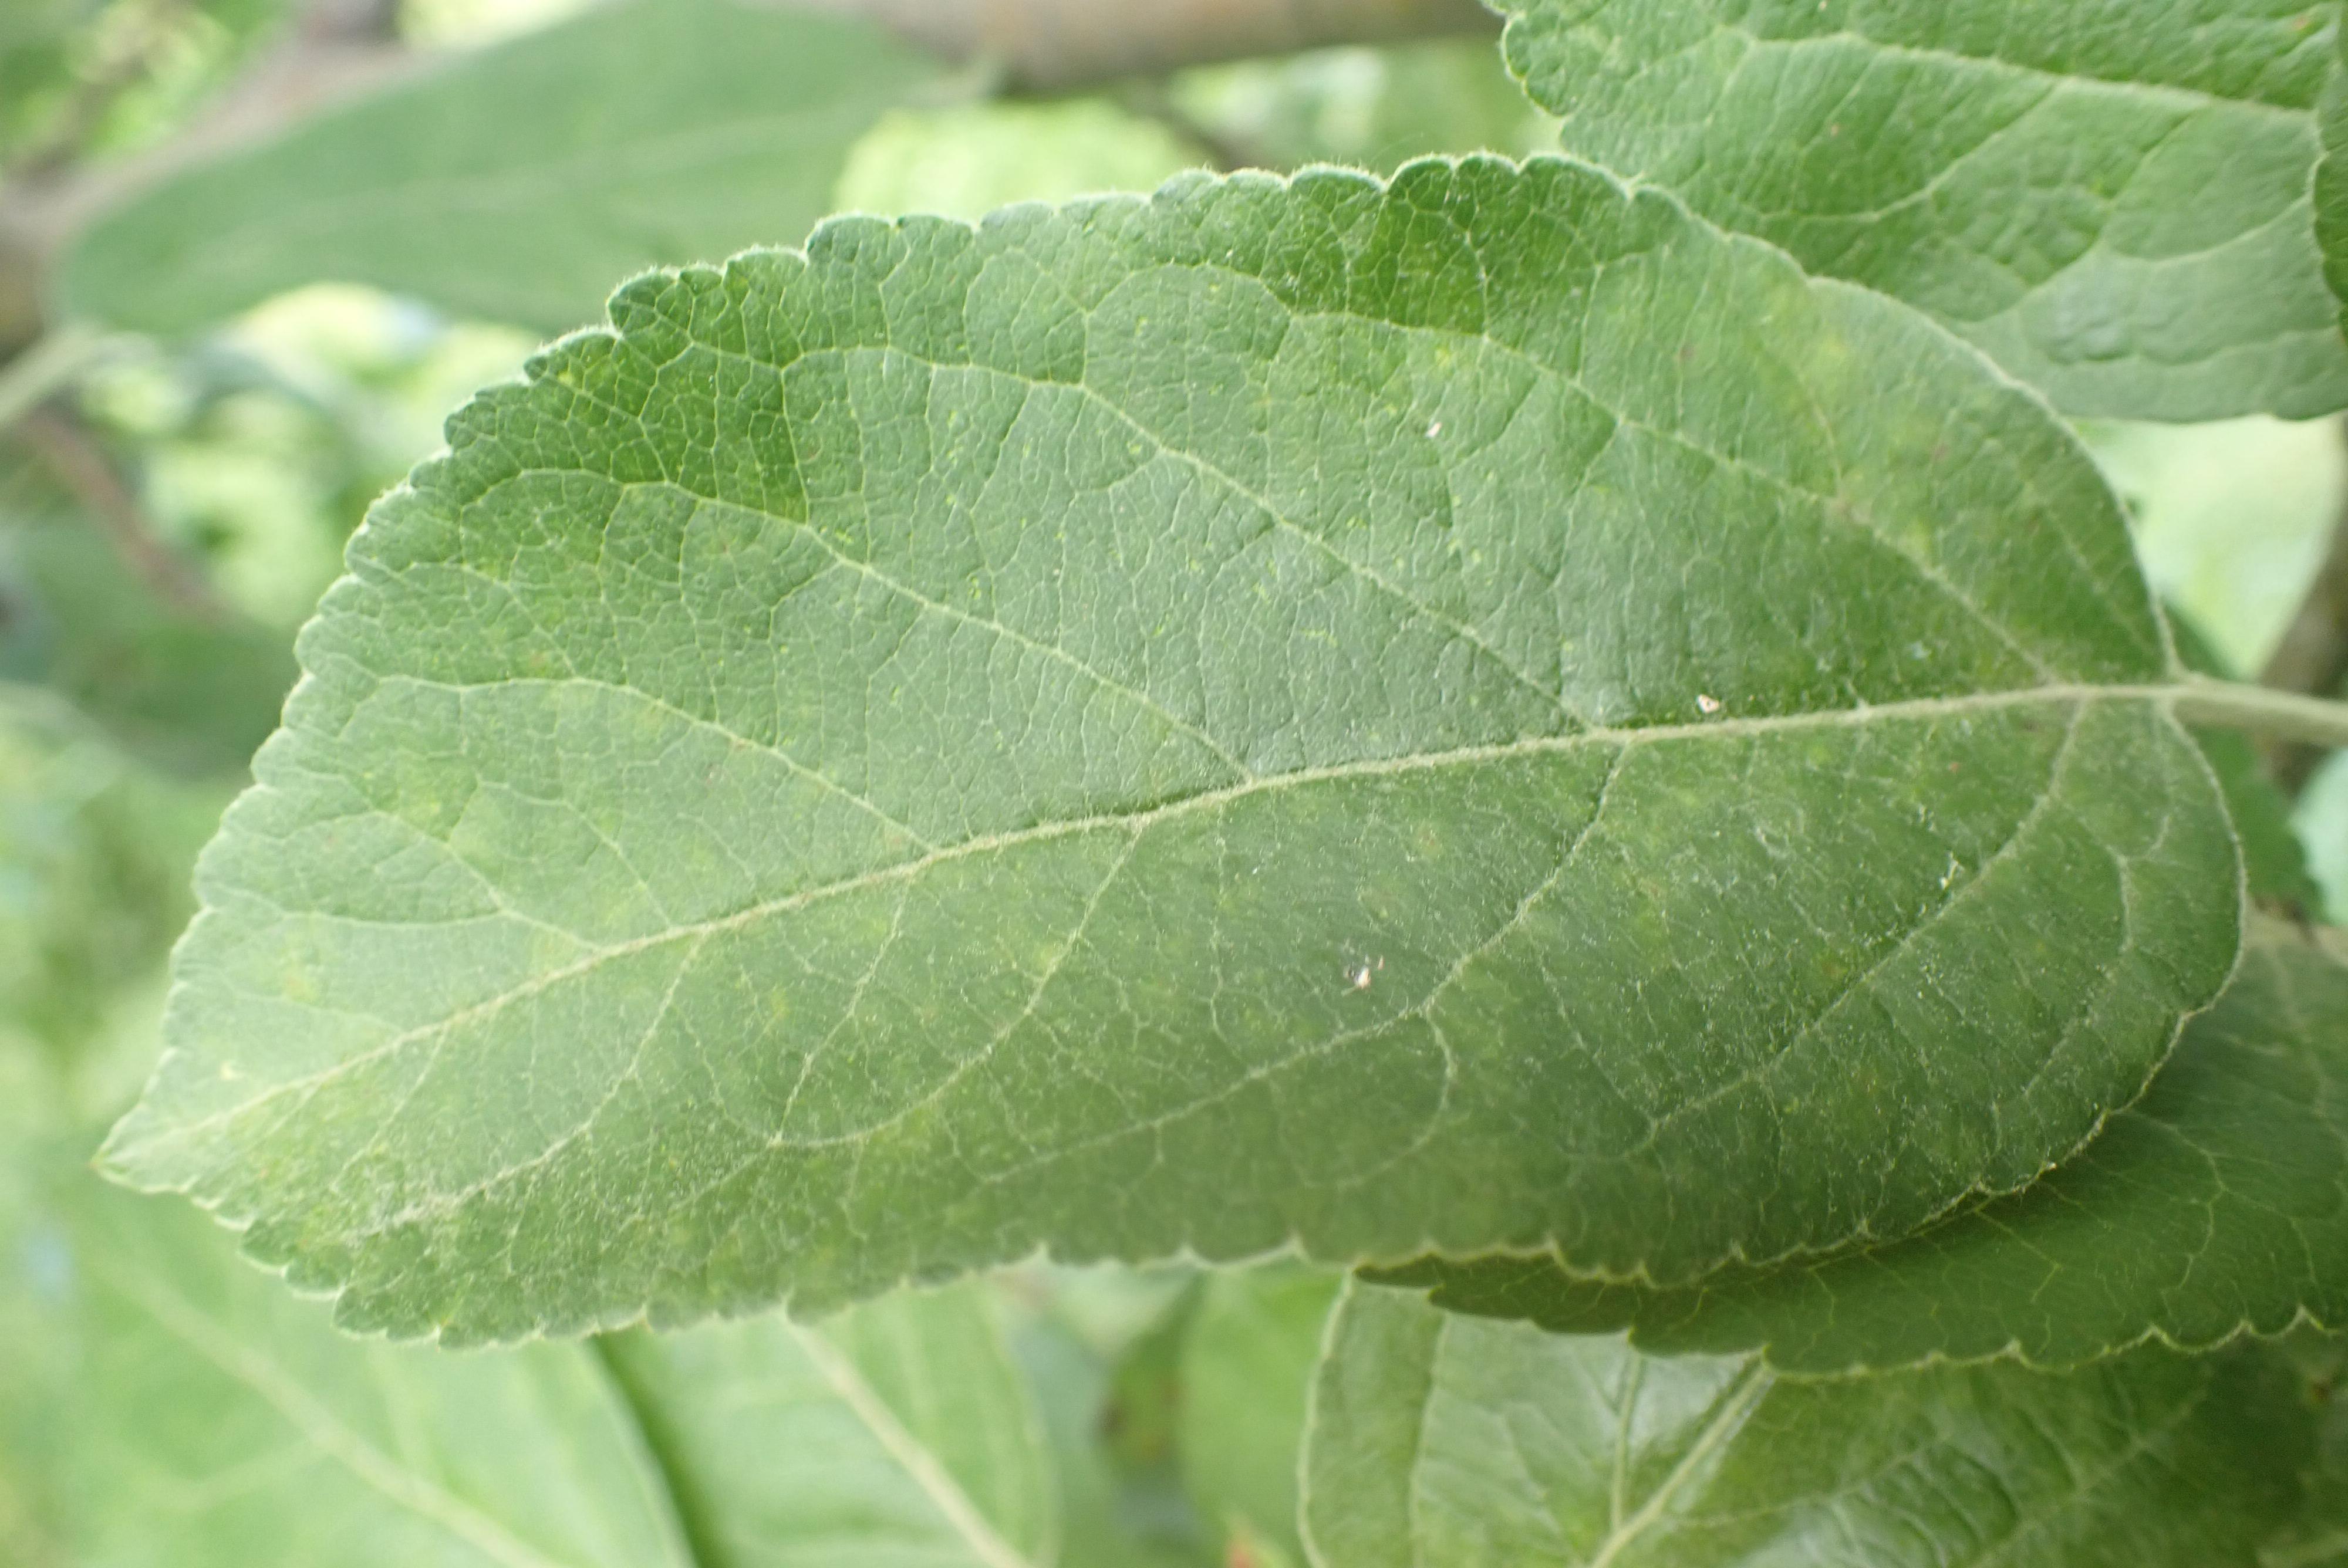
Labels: scab